Summertime (2016 film)

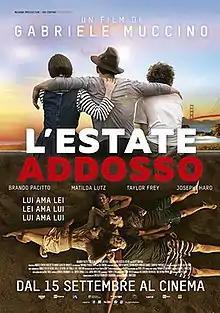
Film poster

Summertime is a 2016 Italian comedy film written and directed by Gabriele Muccino.